Texas Workforce Commission

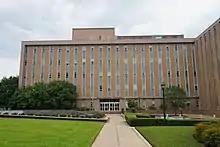
Texas Workforce Commission headquarters

The Texas Workforce Commission (TWC) is a governmental agency in the U.S. state of Texas that provides unemployment benefits and services related to employment to eligible individuals and businesses.